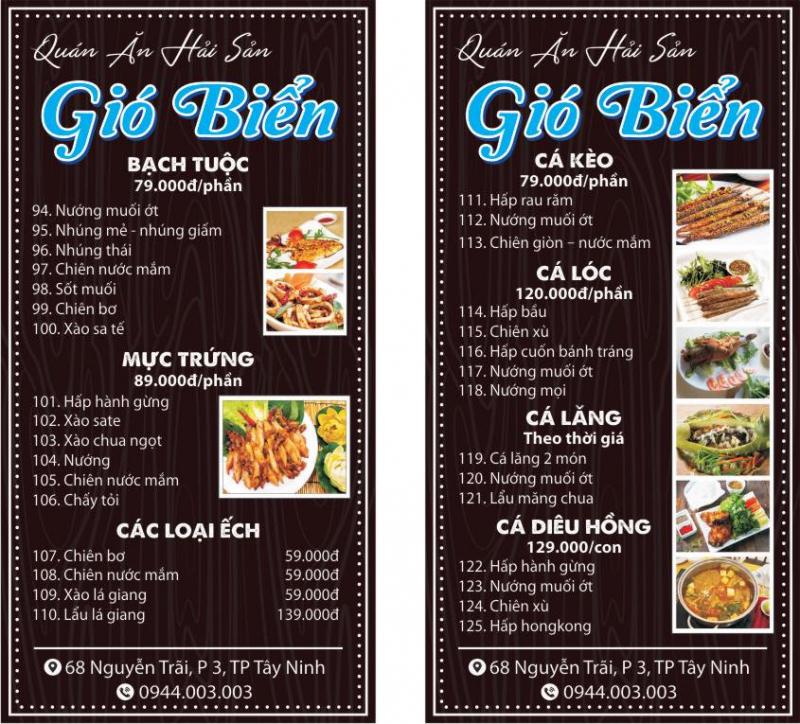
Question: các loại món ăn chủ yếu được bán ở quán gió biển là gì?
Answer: ở quán gió biển người ta chủ yếu bán các món ăn về cá